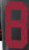
Number: 8